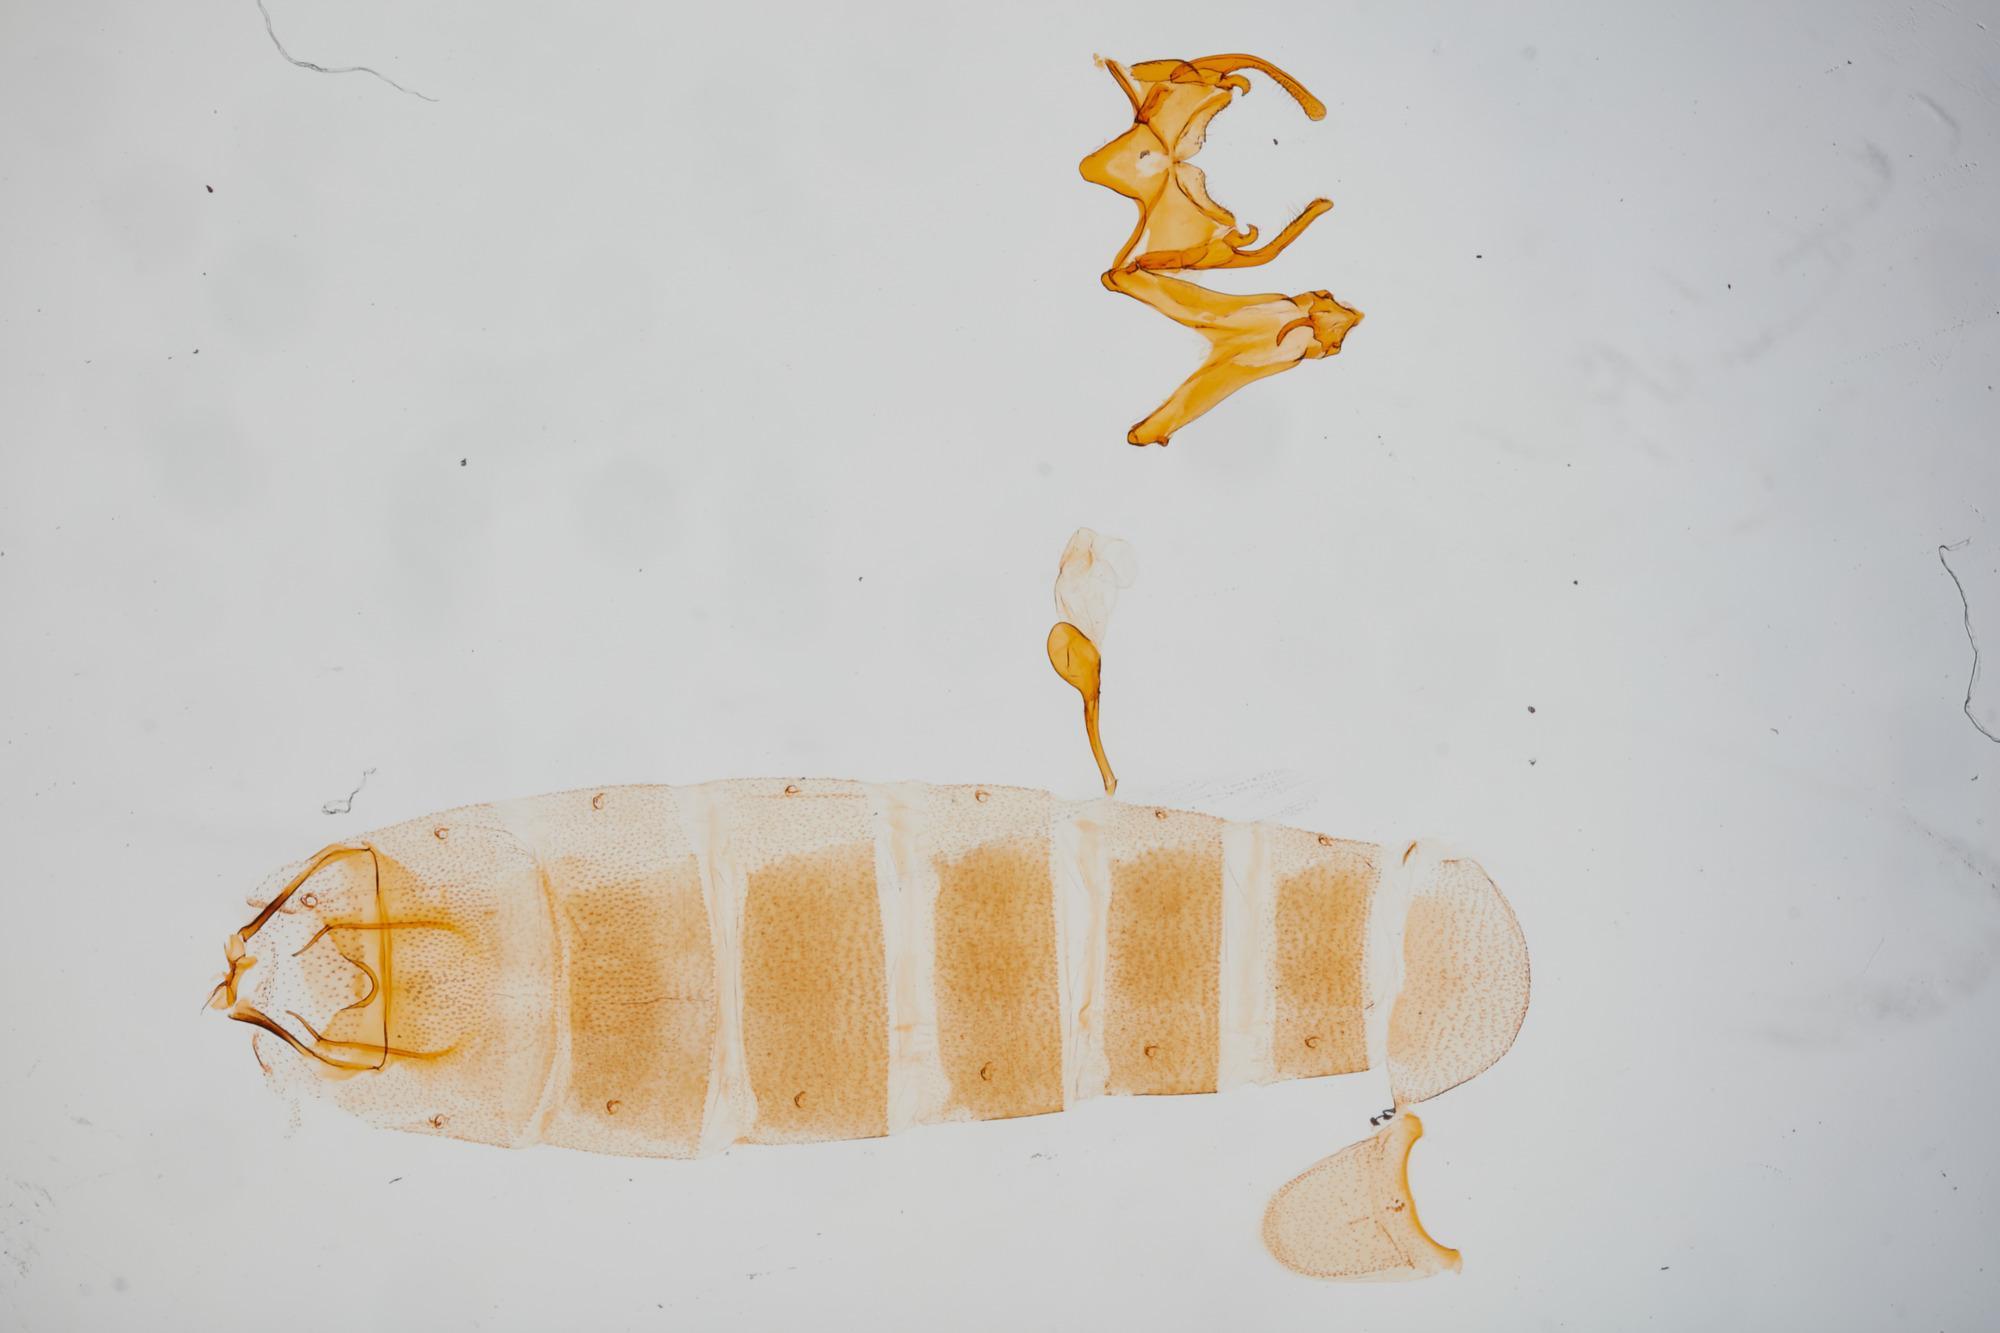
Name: Gnorimoschema splendoriferella
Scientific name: Gnorimoschema splendoriferella Busck, 1904
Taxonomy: Animalia, Arthropoda, Insecta, Lepidoptera, Glossata, Gelechiidae, Gelechiinae
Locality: Pullman, Whitman, Washington, United States